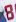
Number: 8